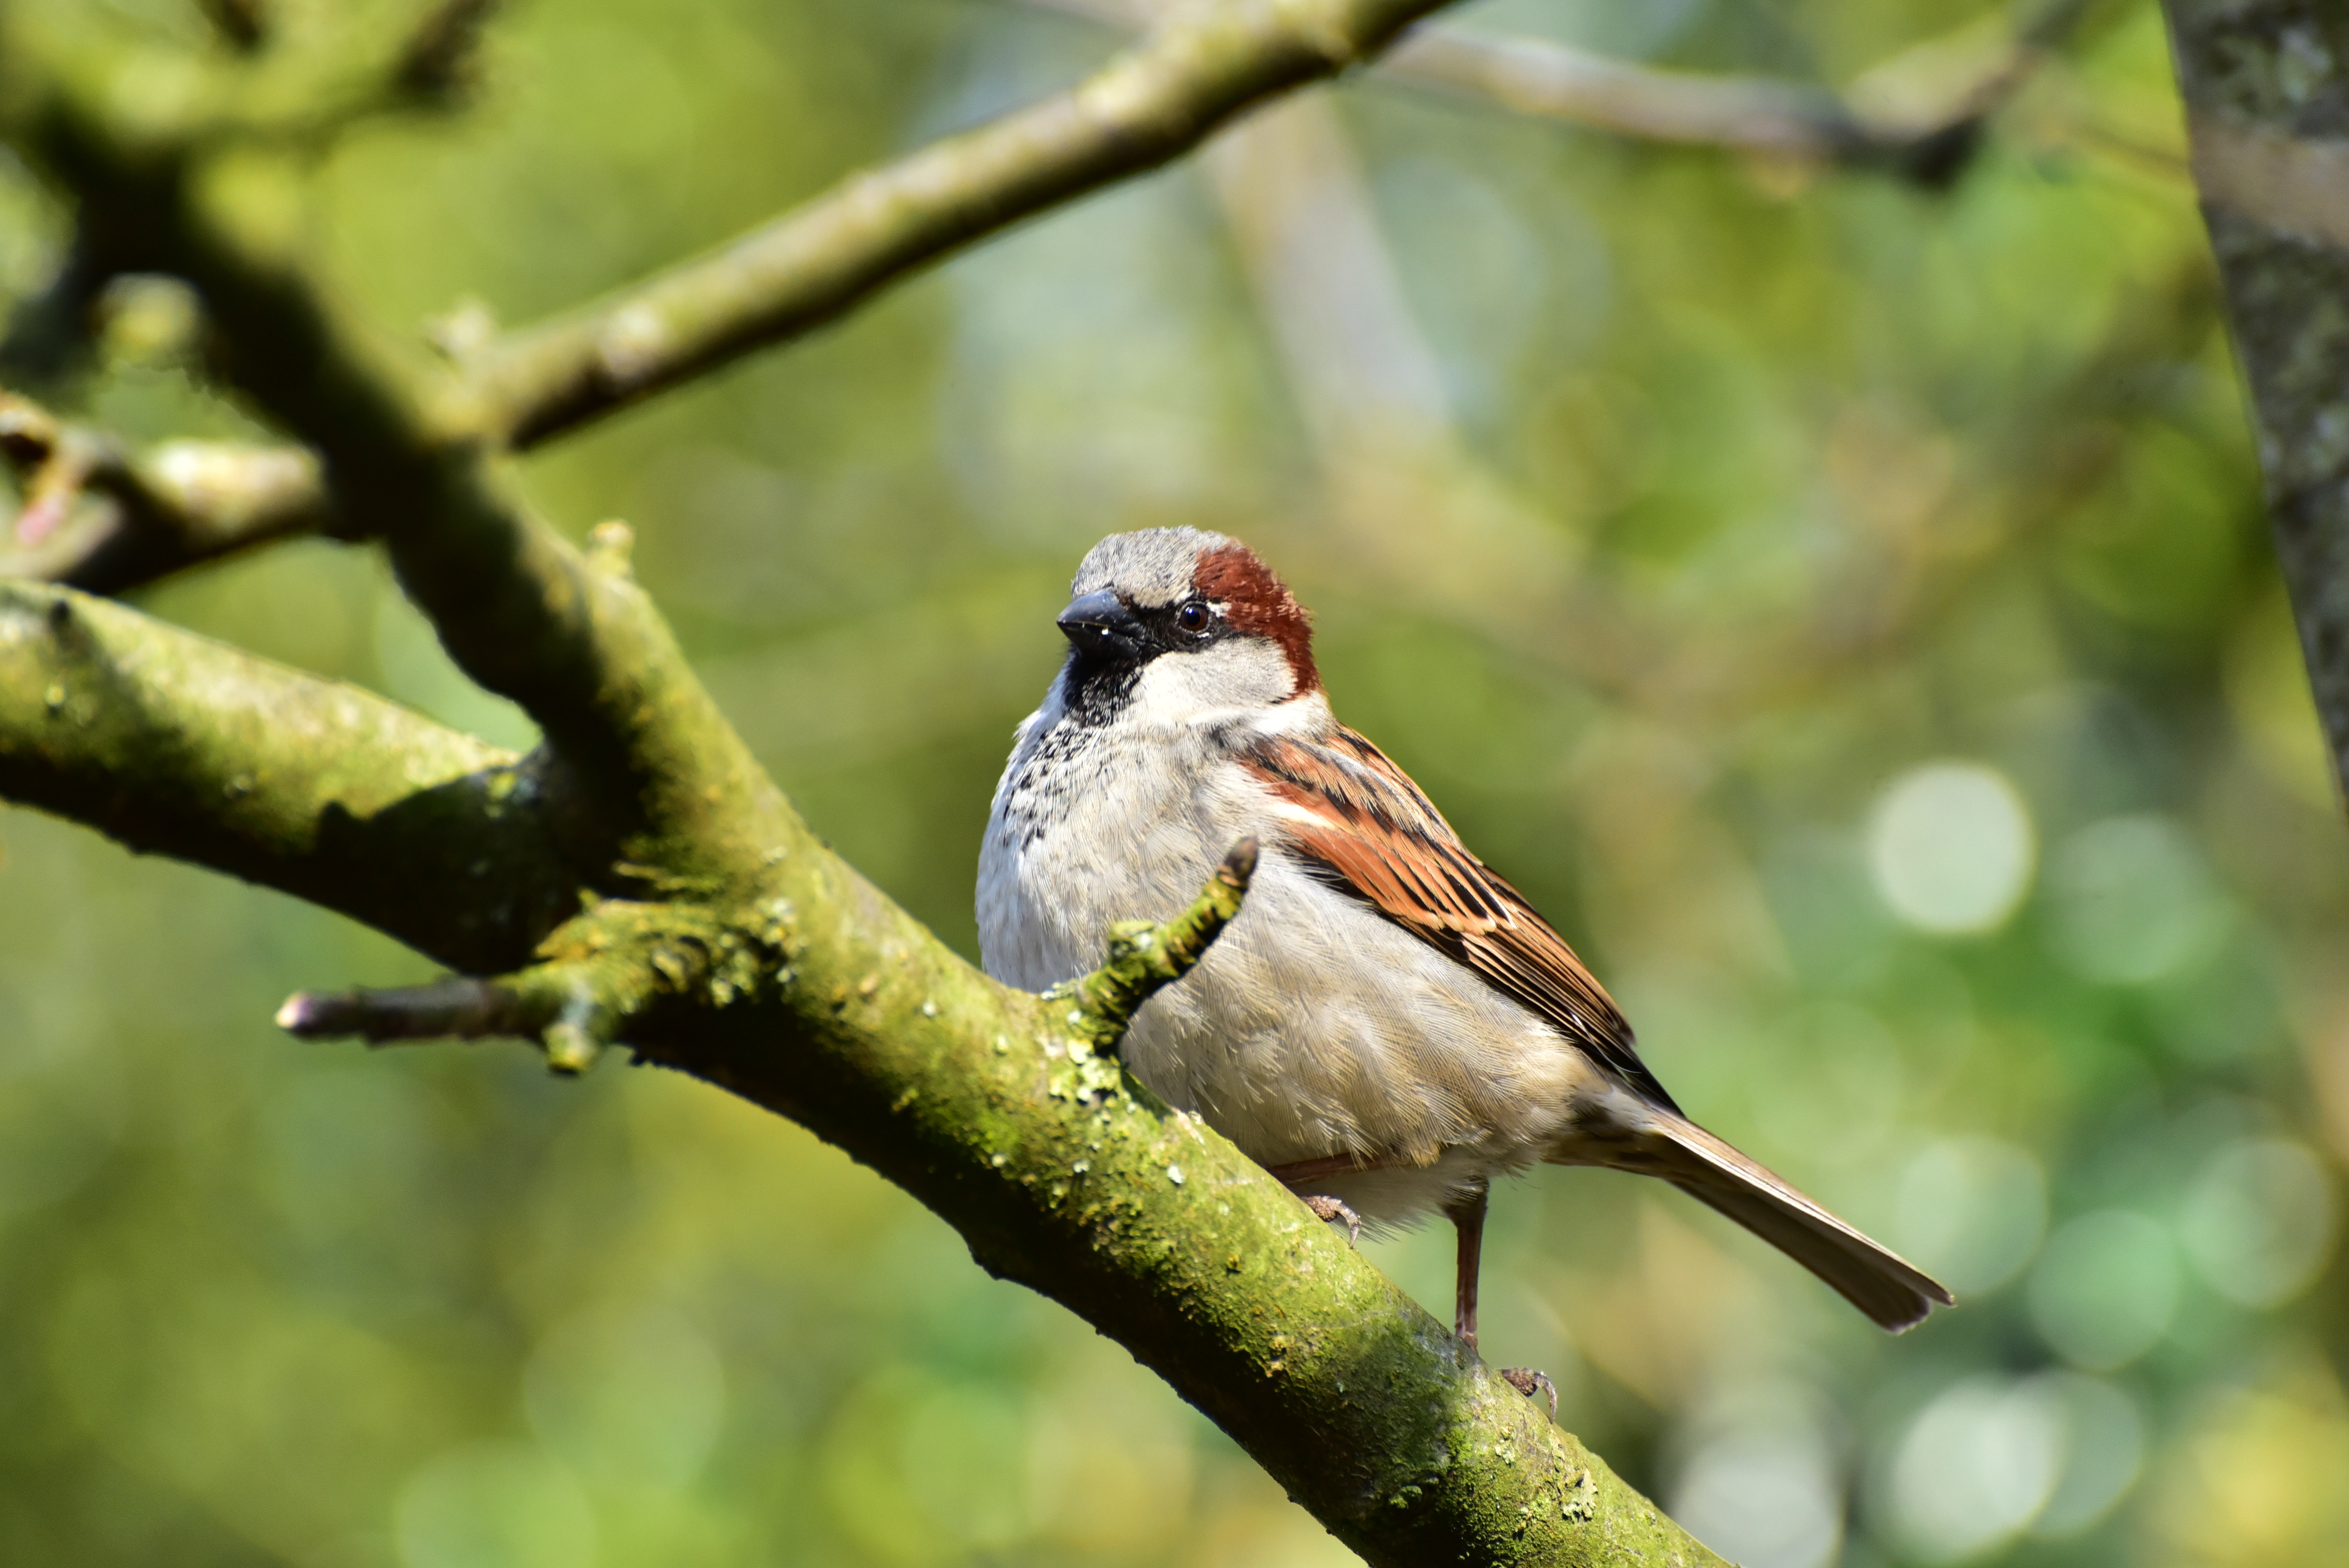
nature, branch, bird, animal, wildlife, beak, sitting, close, feather, fauna, plumage, songbird, vertebrate, sparrow, finch, wildlife photography, brambling, sperling, small bird, sparrow bird, house sparrow, perching bird